Phil Harrison

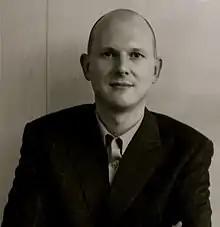
Harrison at E3 in 2006

On 3 March 2008, Infogrames Entertainment SA announced Phil Harrison as their new President and Directeur Général Délégué. Later that year he gave interviews in which he predicted that single-player games were to become increasingly rare as consumers wanted "network connectivity" and "community". On 29 May 2009, it was announced that Harrison had become the non-executive director of Atari, following the company's full takeover of US-based Atari, Inc., and the renaming of Infogrames Entertainment SA to Atari.